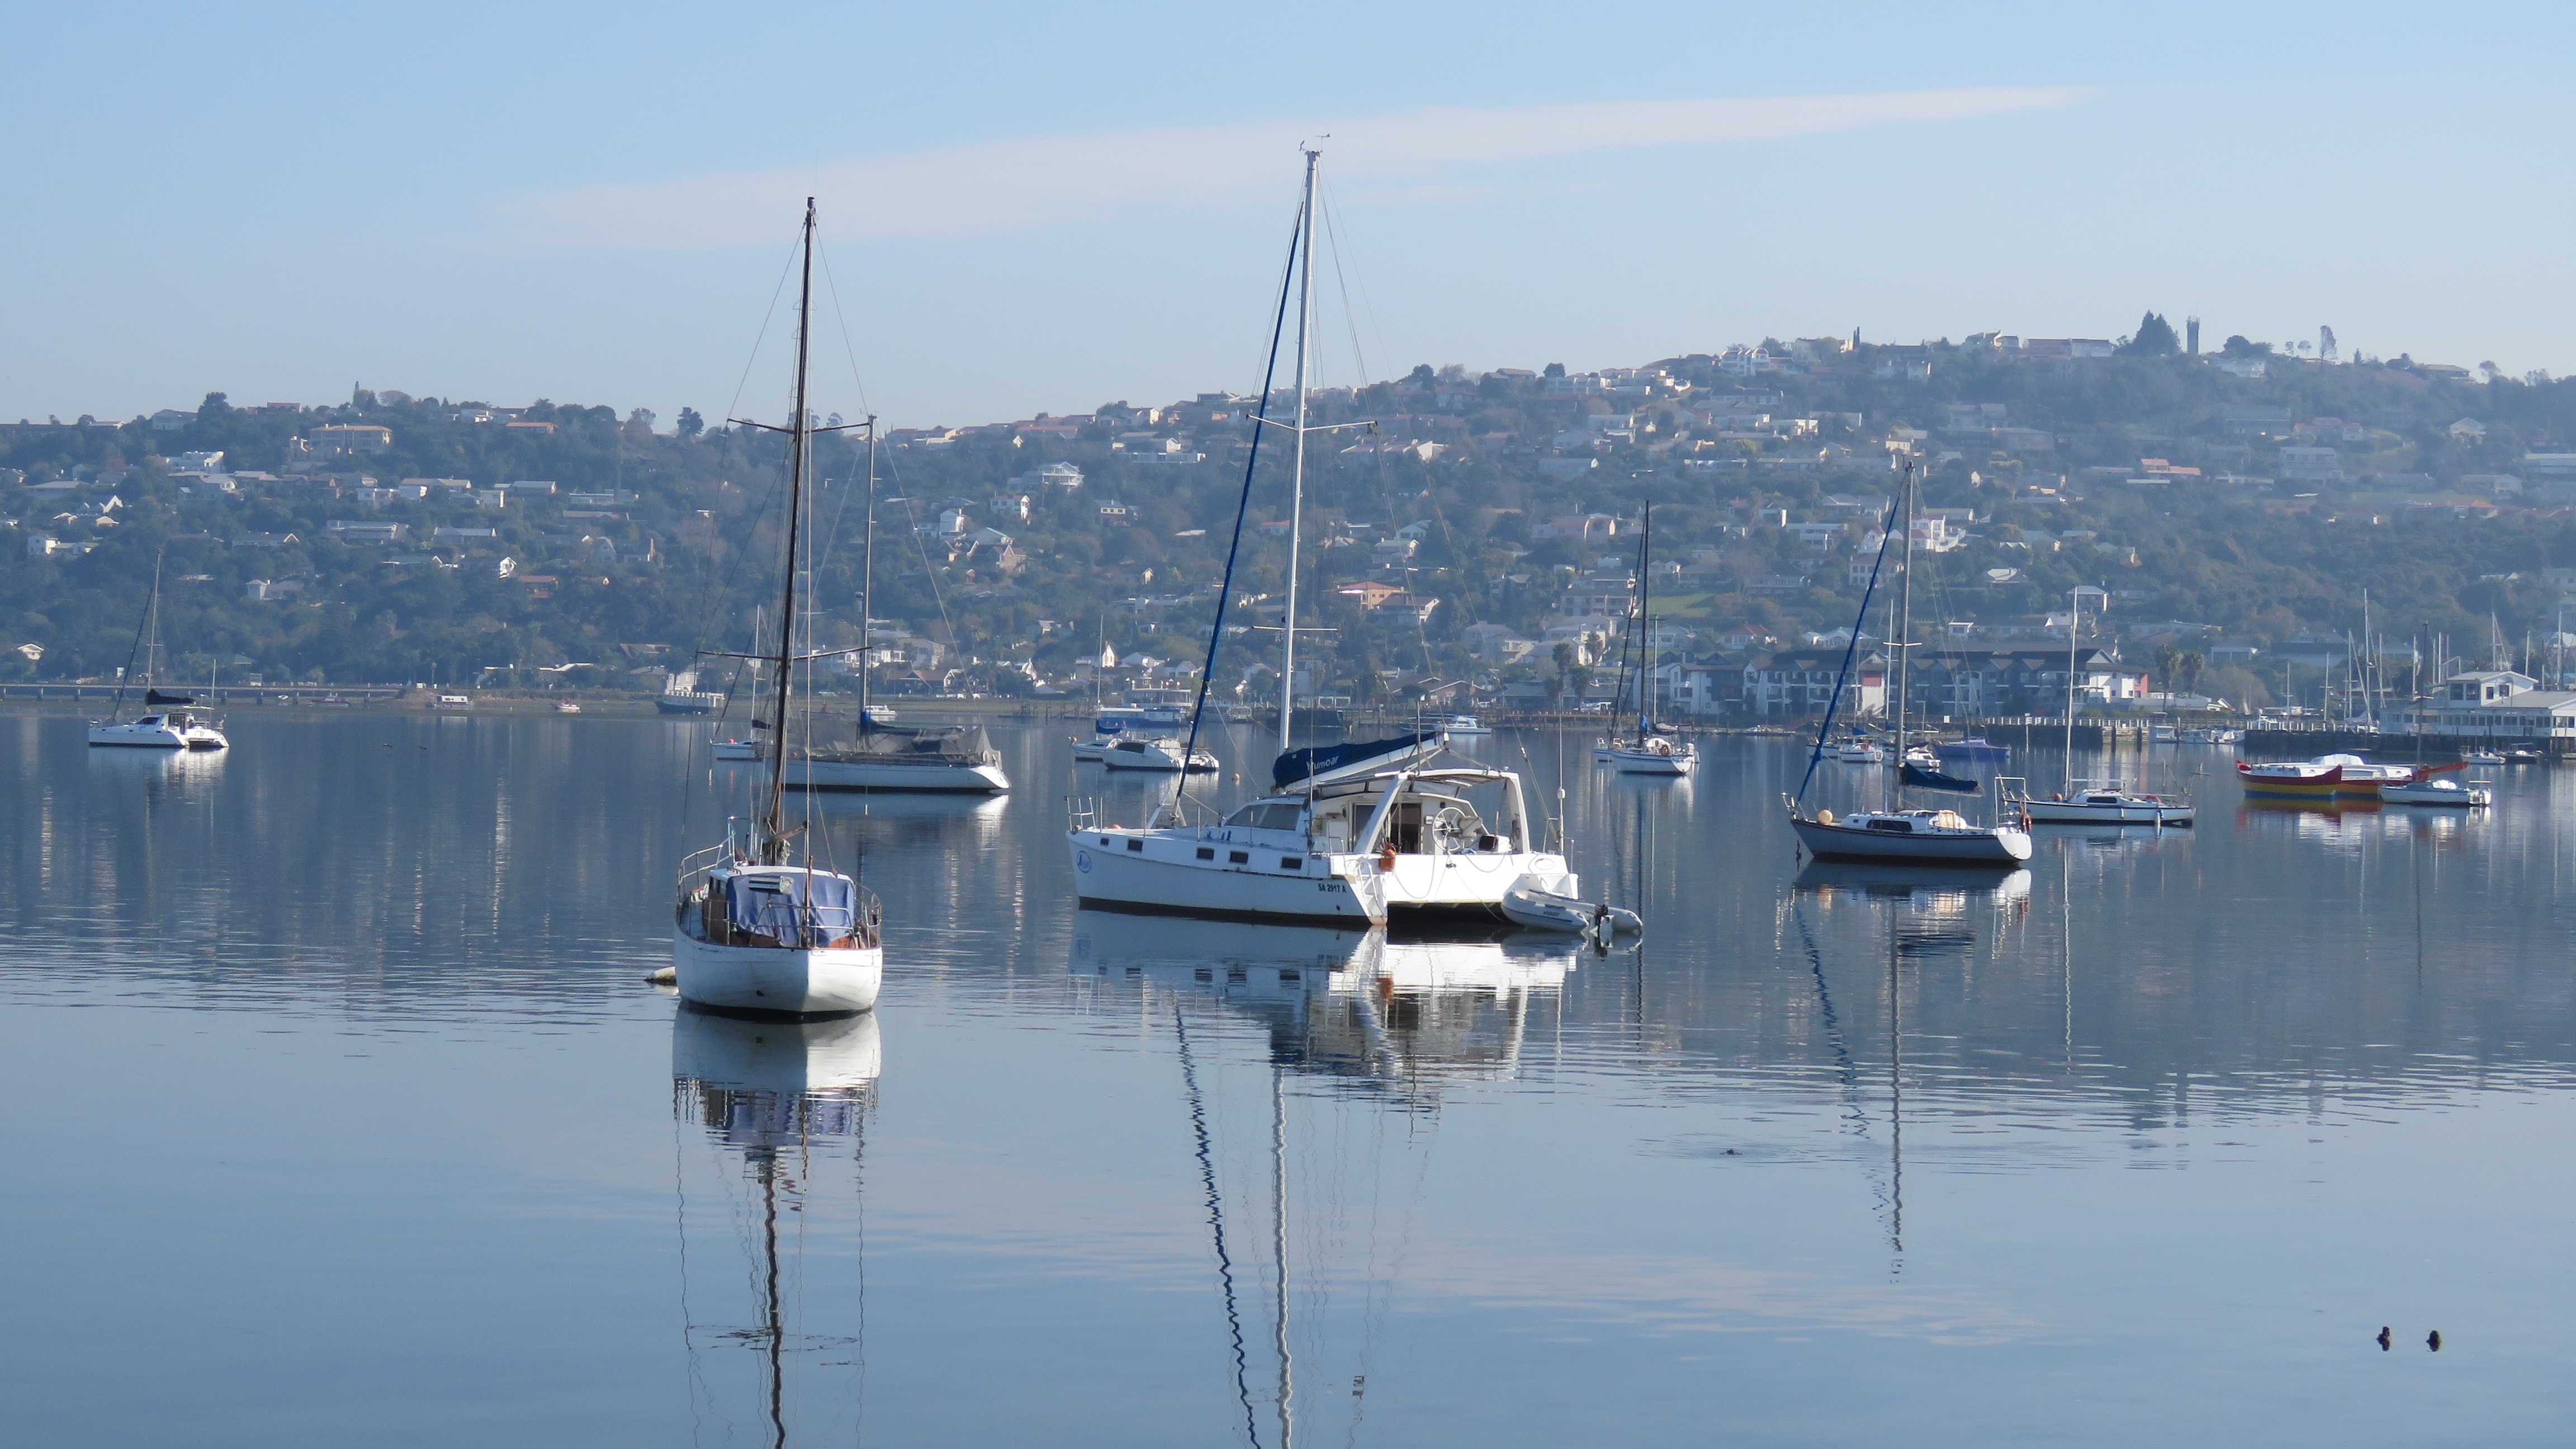
landscape, sea, water, nature, ocean, dock, sky, boat, lake, wet, vacation, travel, reflection, vehicle, mast, sailing, seascape, scenery, holiday, lagoon, bay, harbor, harbour, blue, marina, tourism, sailboat, weathered, blue sky, boating, boats, sail, tourist attraction, watercraft, south africa, knysna, western cape